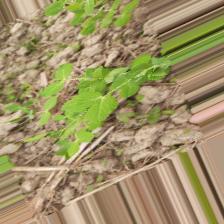
Label: Normal